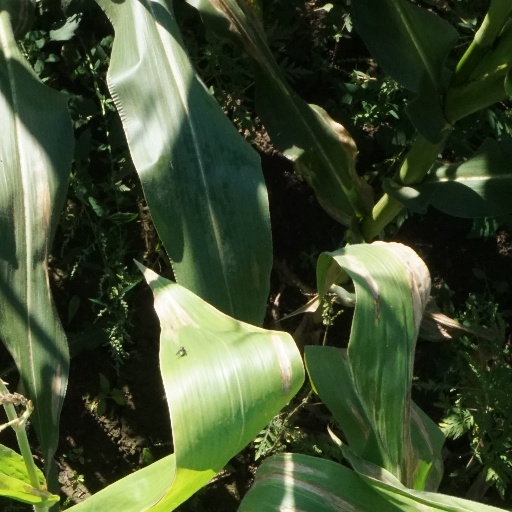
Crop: maize; corn